Harel, Israel

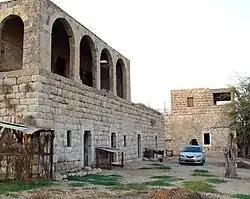
Beit-Ha'Kshatot ("House of the Arches") where Meir Tobianski was executed (1948)

Harel is a kibbutz in central Israel. Located near Latrun with an area of 12,000 dunams, it falls under the jurisdiction of Mateh Yehuda Regional Council. In it had a population of .